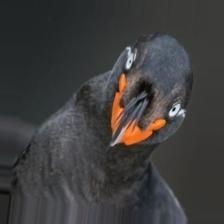
Species: CRESTED AUKLET
Scientific name: AETHIA CRISTATELLA